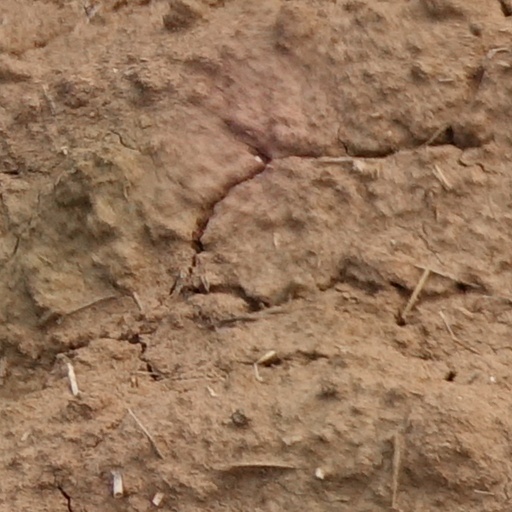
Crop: wheat